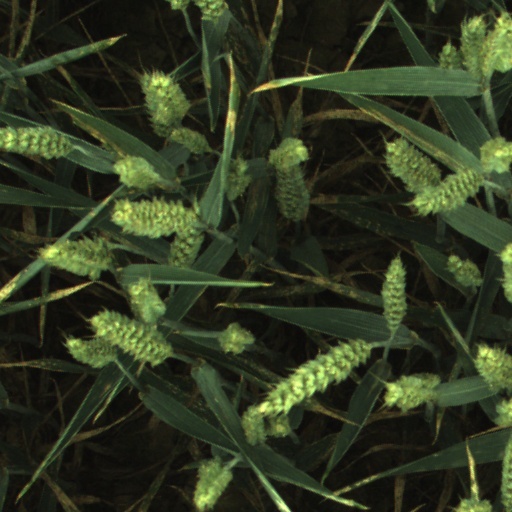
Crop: wheat